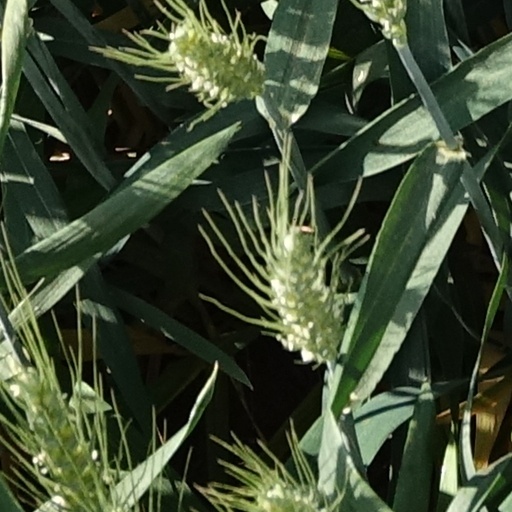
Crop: wheat